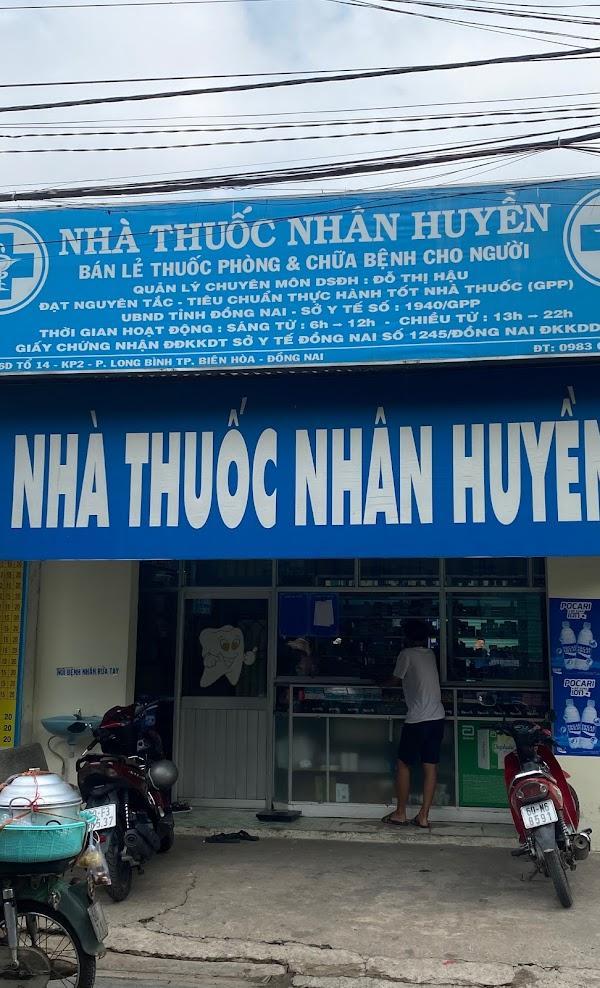
có hai chiếc xe máy đang được dựng ở trước cửa nhà thuốc